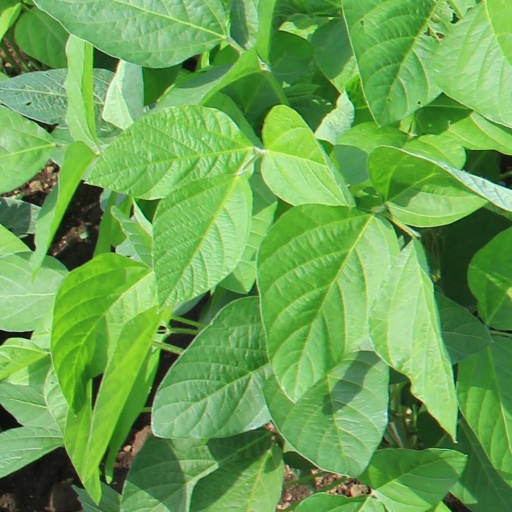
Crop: soybean